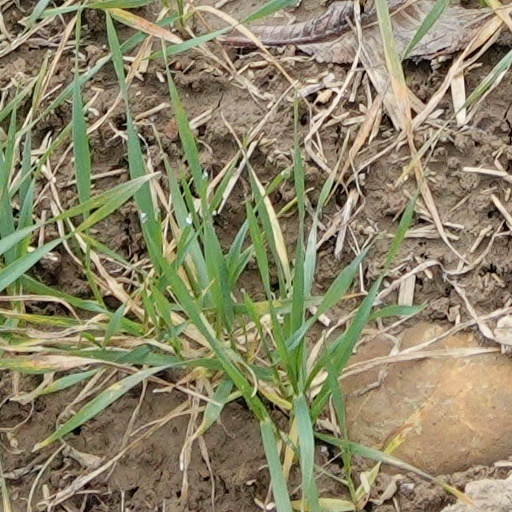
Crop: wheat